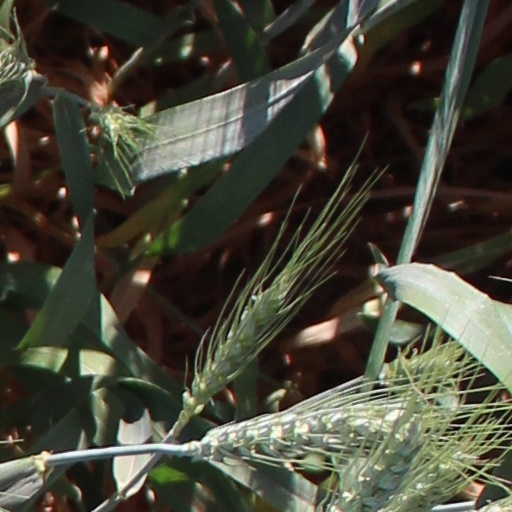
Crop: wheat